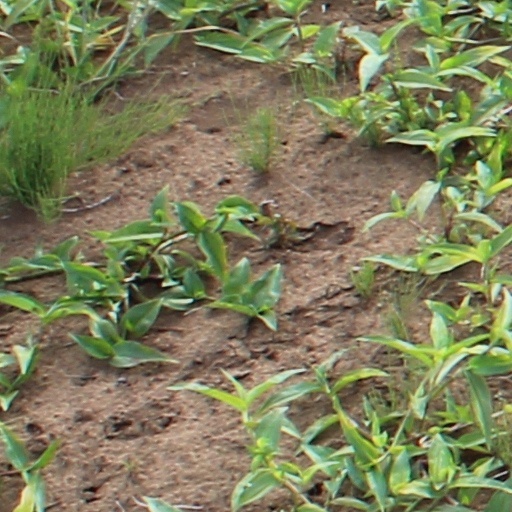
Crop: wheat